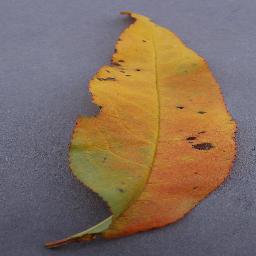
Label: Peach___Bacterial_spot